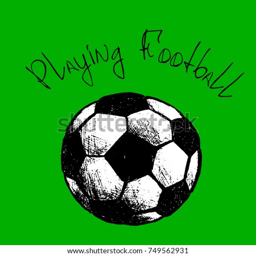
black and white sketch of a soccer ball , drawn by hand , on a green background .